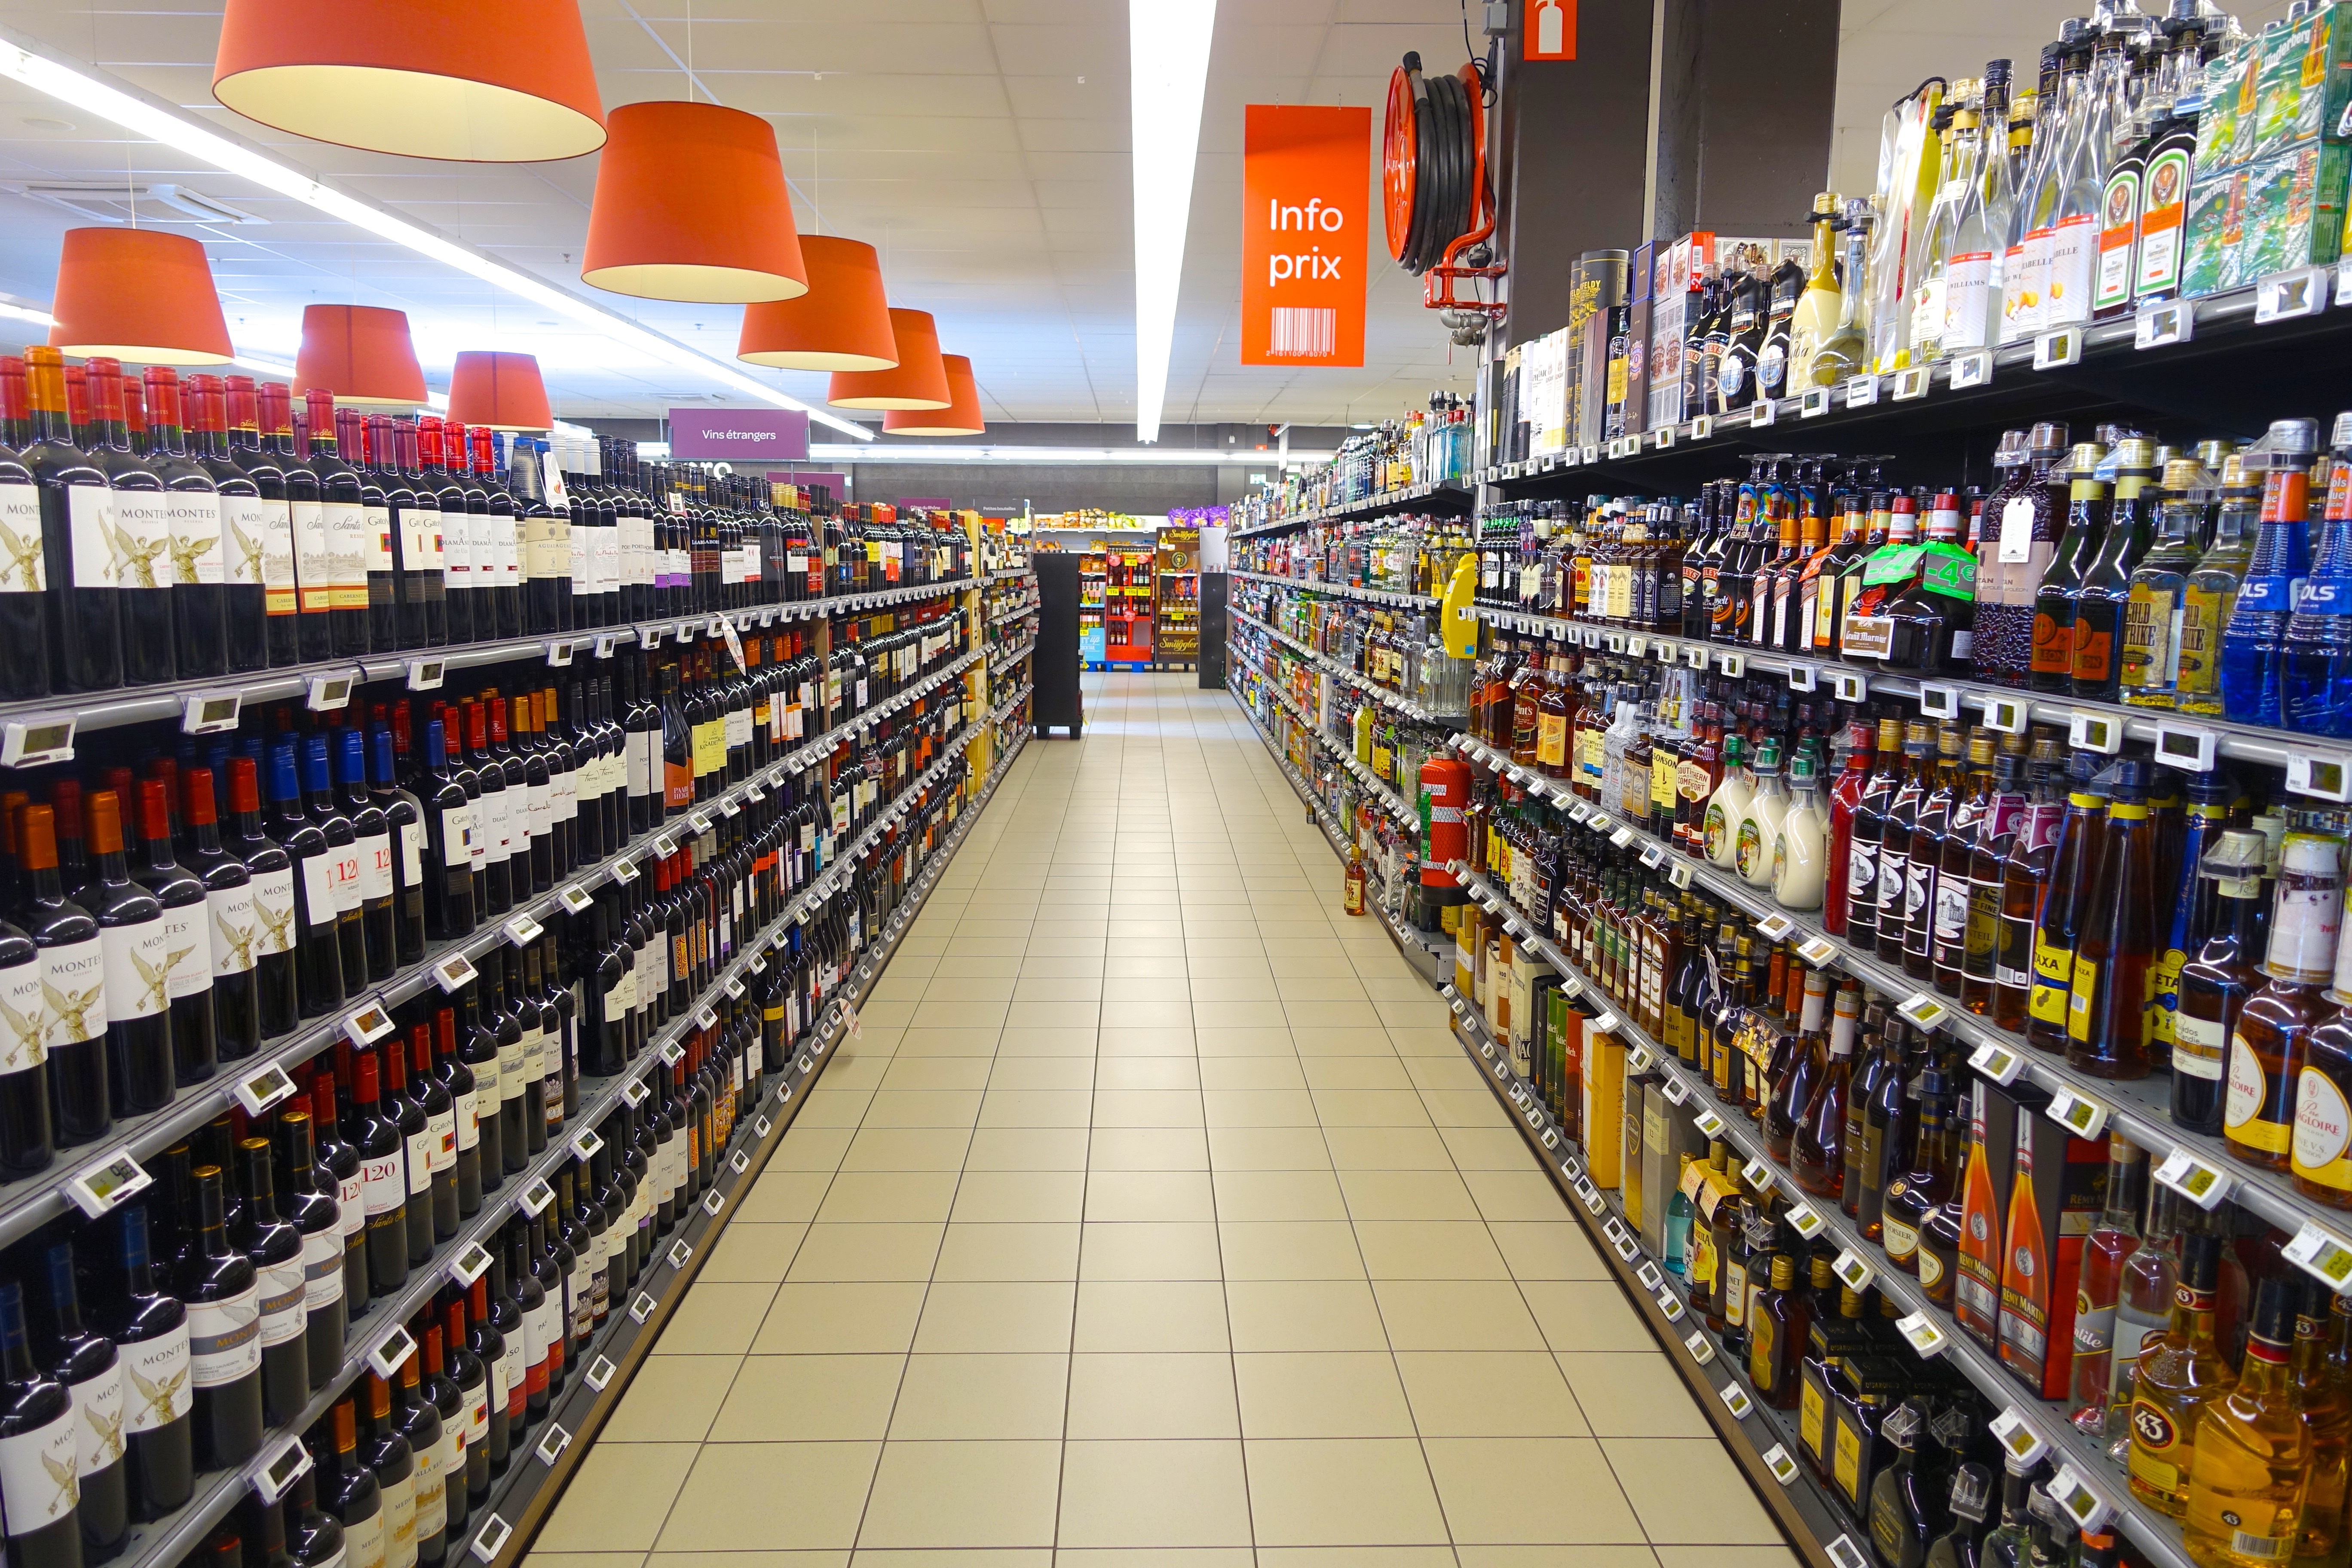
building, shop, market, variety, grocery, aisle, isle, supermarket, grocery store, products, retail, liquor store, convenience store